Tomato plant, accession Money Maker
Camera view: bottom (45 deg); turntable rotation: 330 degrees
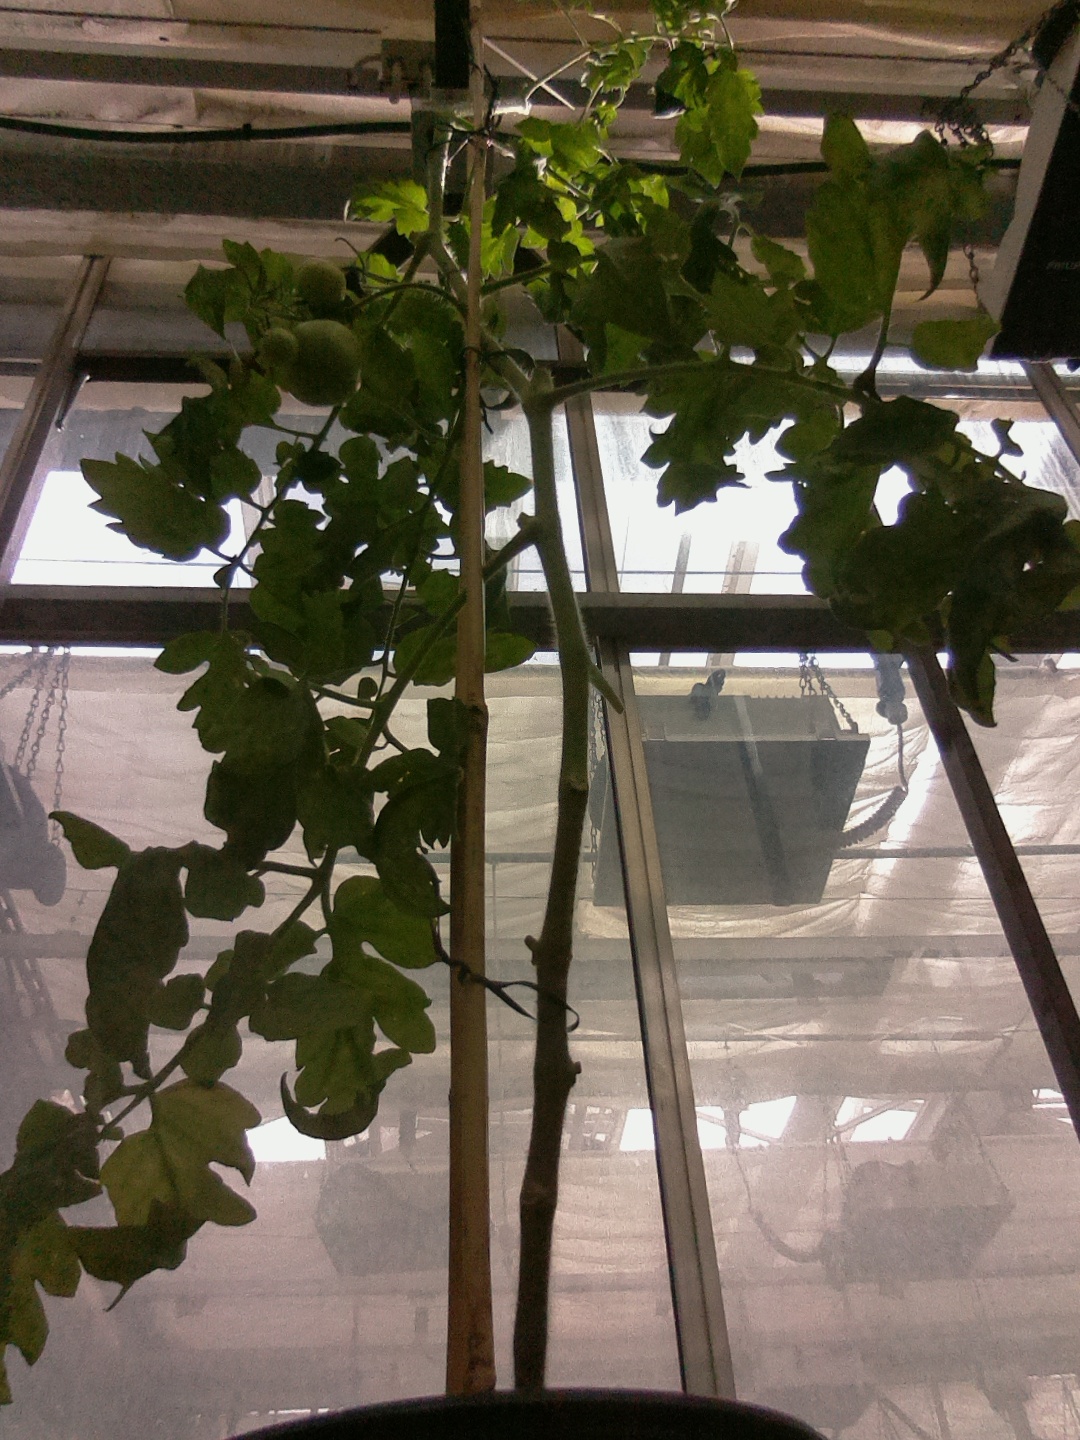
BBCH growth stage 73: 30%-40% of final fruit size